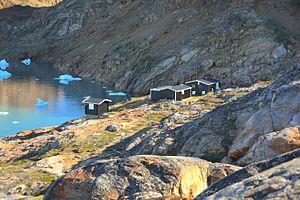
La station de Sermilik est une station de recherches glaciologiques, géophysiques et météorologiques située sur l'île d'Ammassalik, dans la municipalité de Sermersooq, au Groenland. Cet établissement de recherches scientifiques a été construit en 1970.